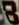
Number: 8